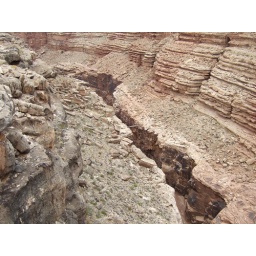
The old bridge was built sometime in the 1900's to cross the Little Colorado River.